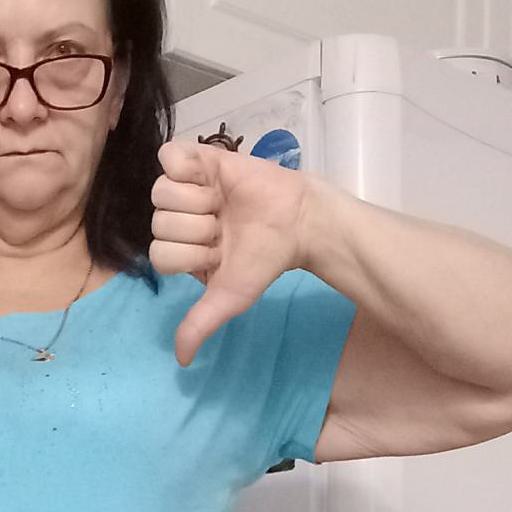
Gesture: dislike